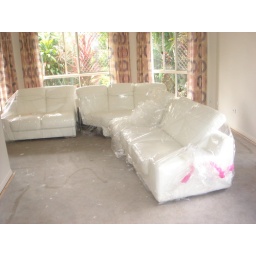
The lounge has been stripped, still waiting for the carpet but the new couch has arrived-its still wrapped in plastic even now!!!